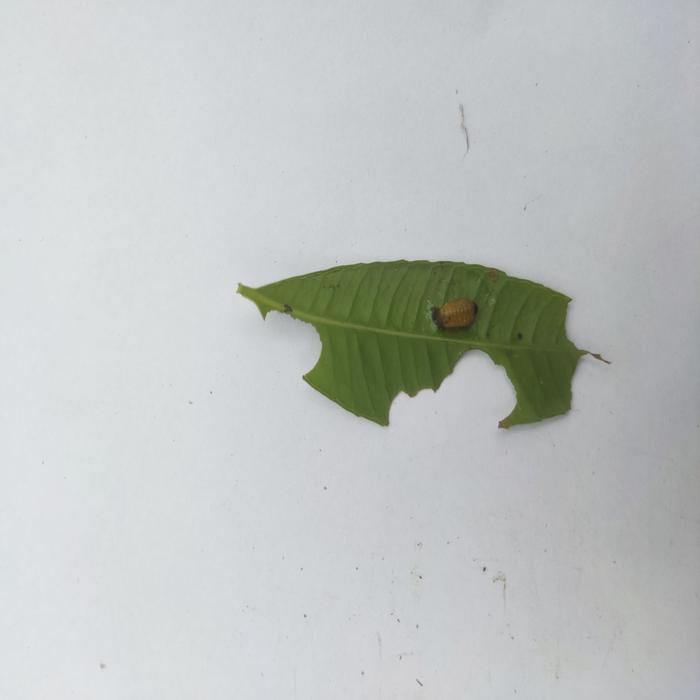
Crop: Hog Plum
Leaf condition: Caterpillars_Infestation